2009 New York Mets season

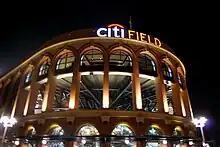
Citi Field, the Mets new stadium.

On July 10, the Mets sent outfielder Ryan Church to the Atlanta Braves for outfielder Jeff Francoeur.